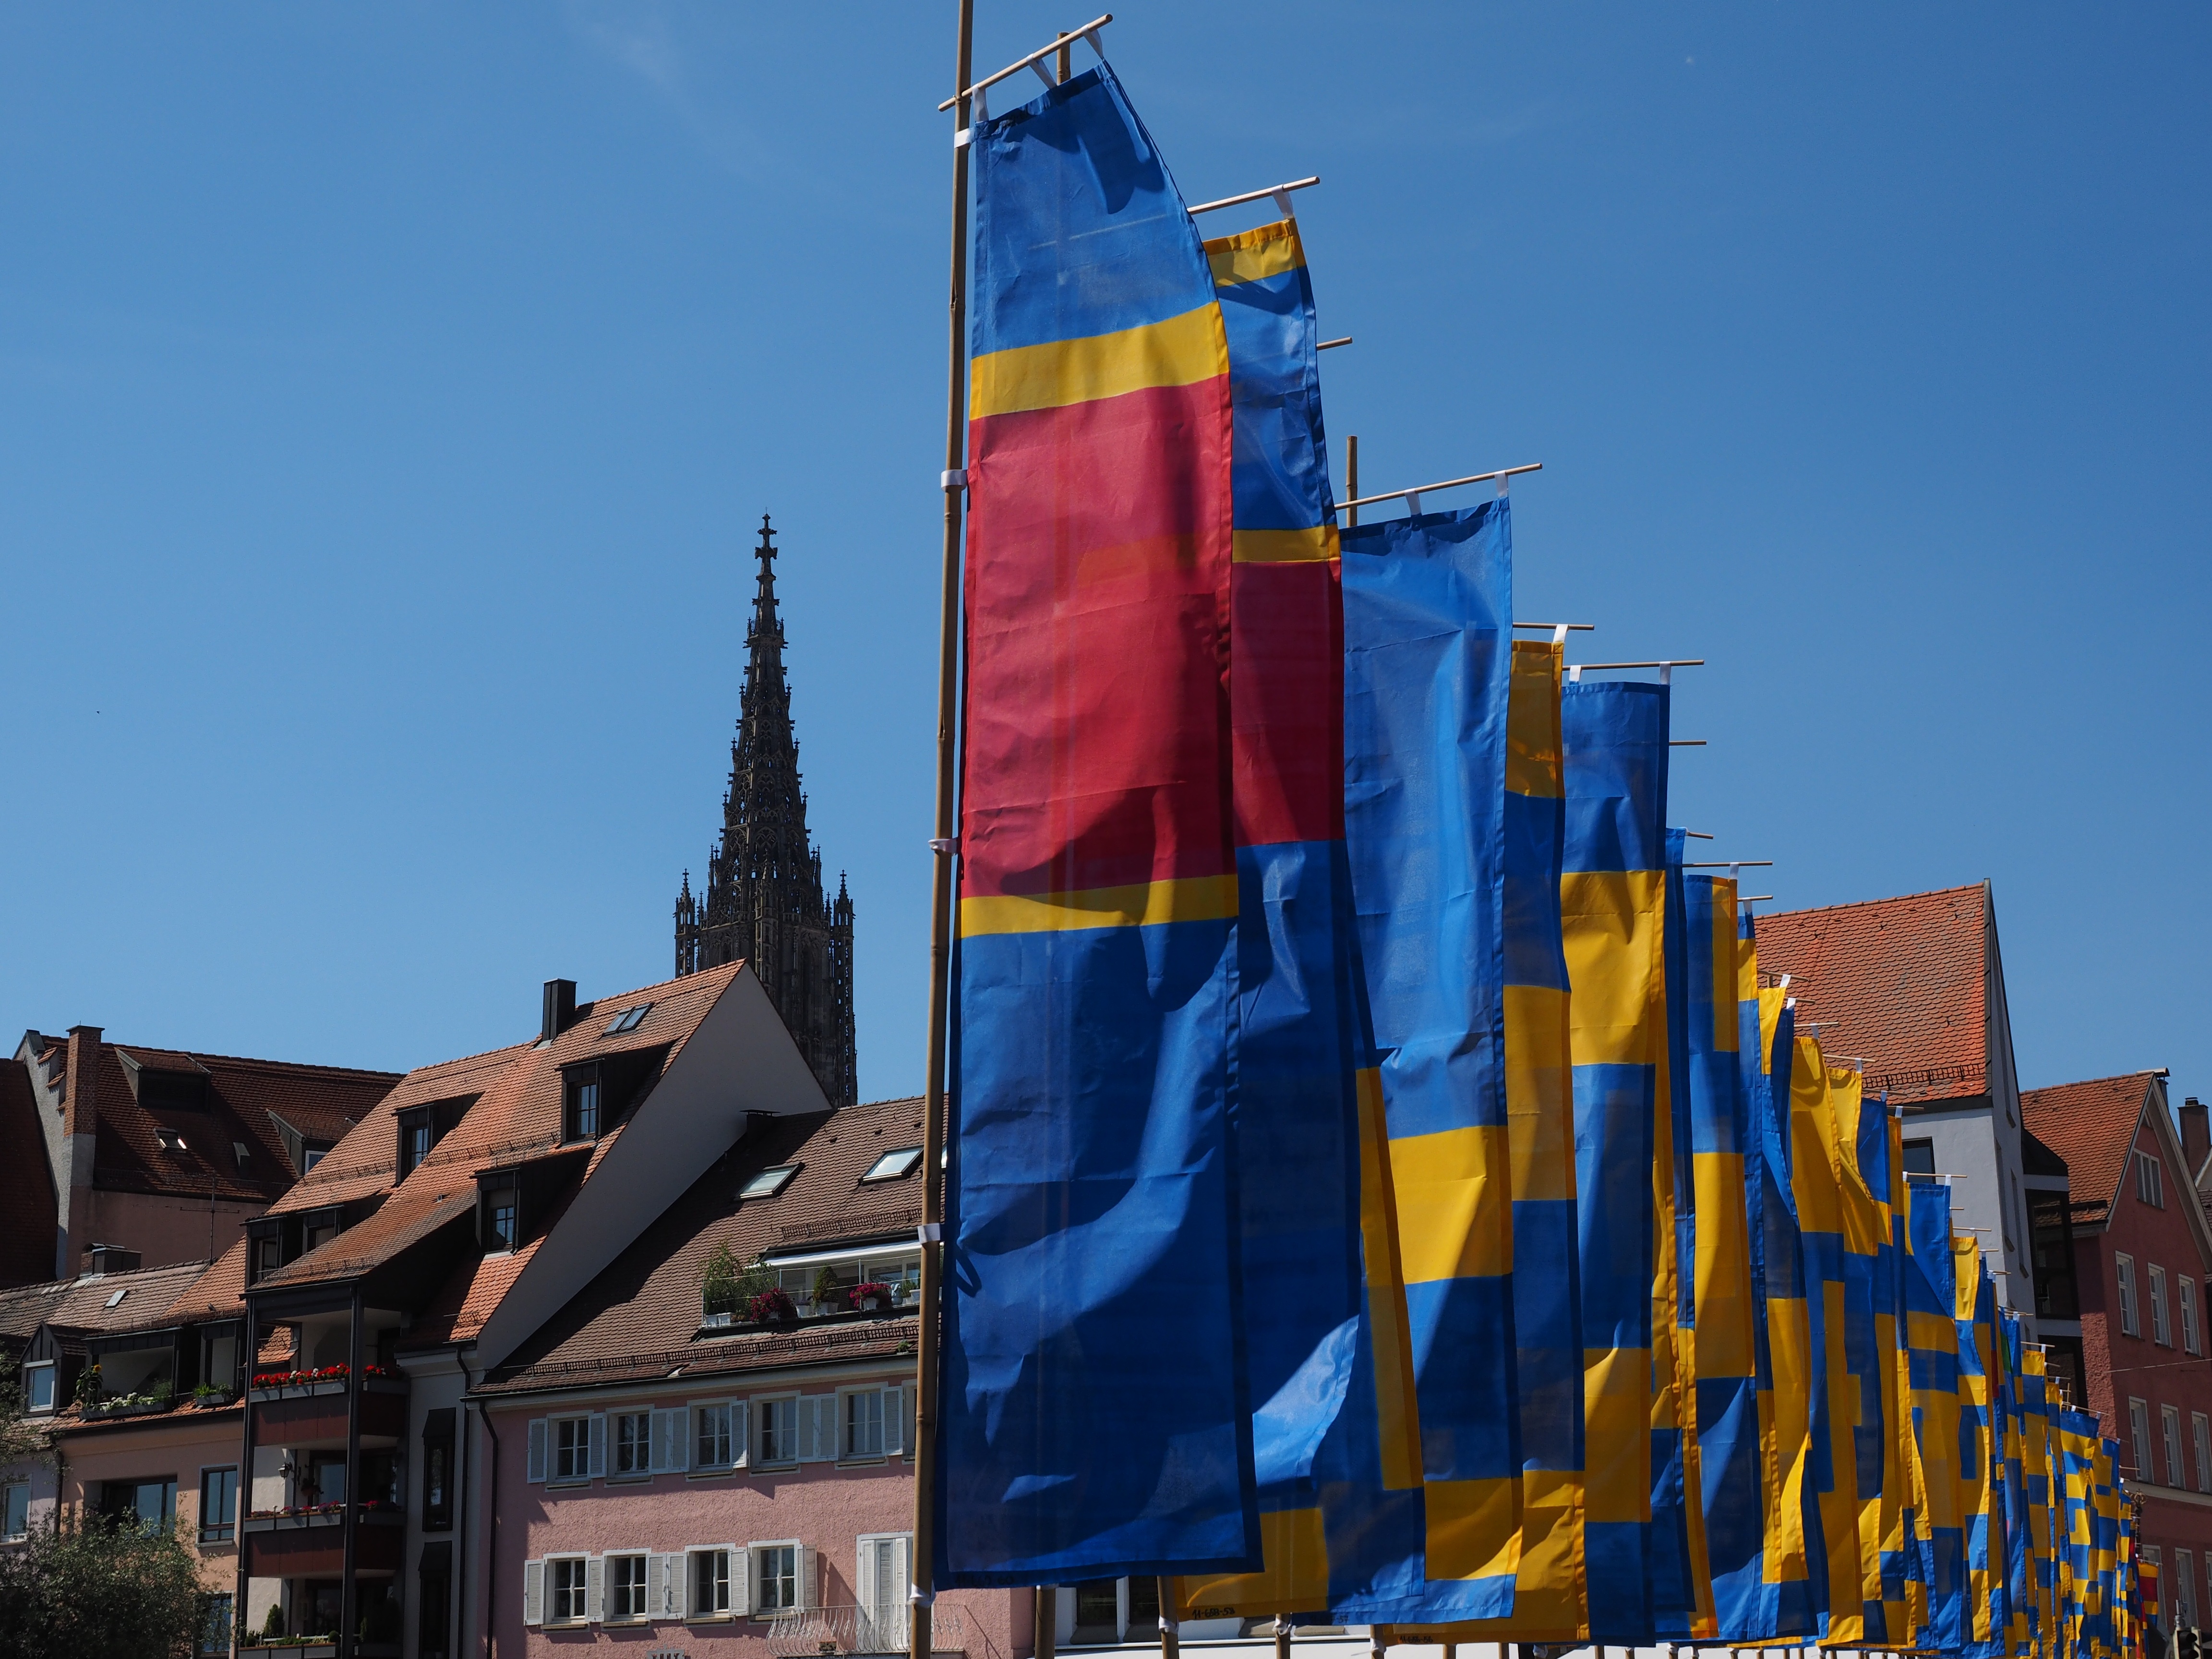
color, flags, blow, ulm, flutter, commemorative event